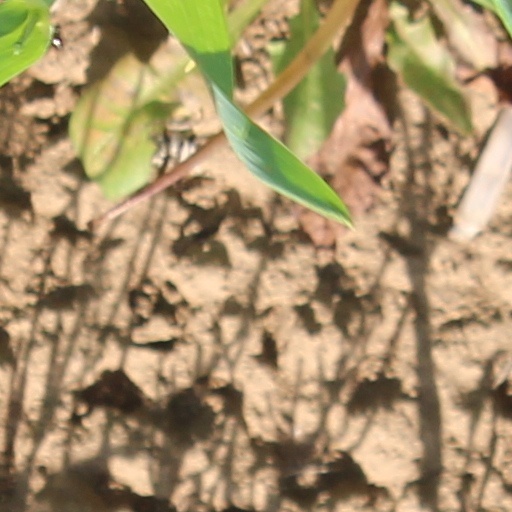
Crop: wheat